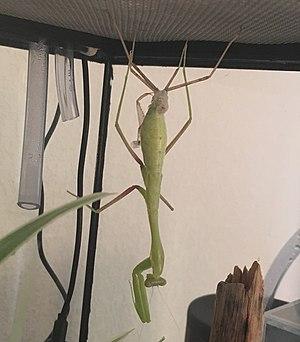
Sixième mue d'une Sphodromantis Lineola
Mantodea est un ordre d'insectes qui contient 15 familles, 430 genres et plus de 2400 espèces. Les membres de cet ordre se retrouvent dans les régions tempérées et tropicales. La plupart des espèces font partie de la famille des Mantidae.